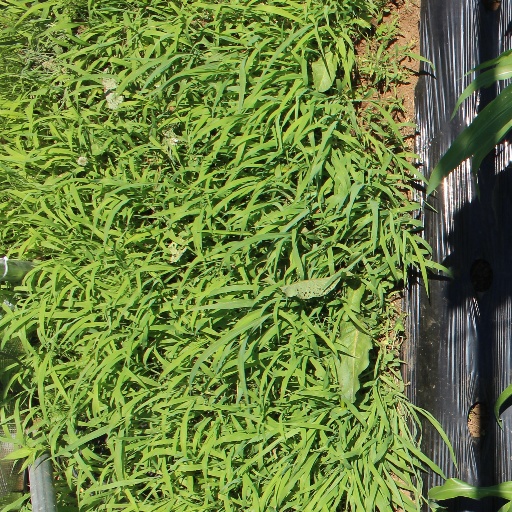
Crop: sorghum